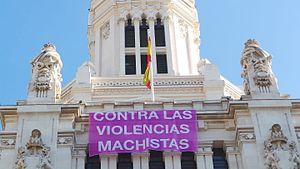
Les violences sexuelles faites aux femmes au travail désignent des violences à caractère sexuel dans un contexte professionnel, par exemple, des harcèlements et agissements à connotation sexuelle non sollicité ou encore à demander un acte sexuel forcé sous peine de sanction.